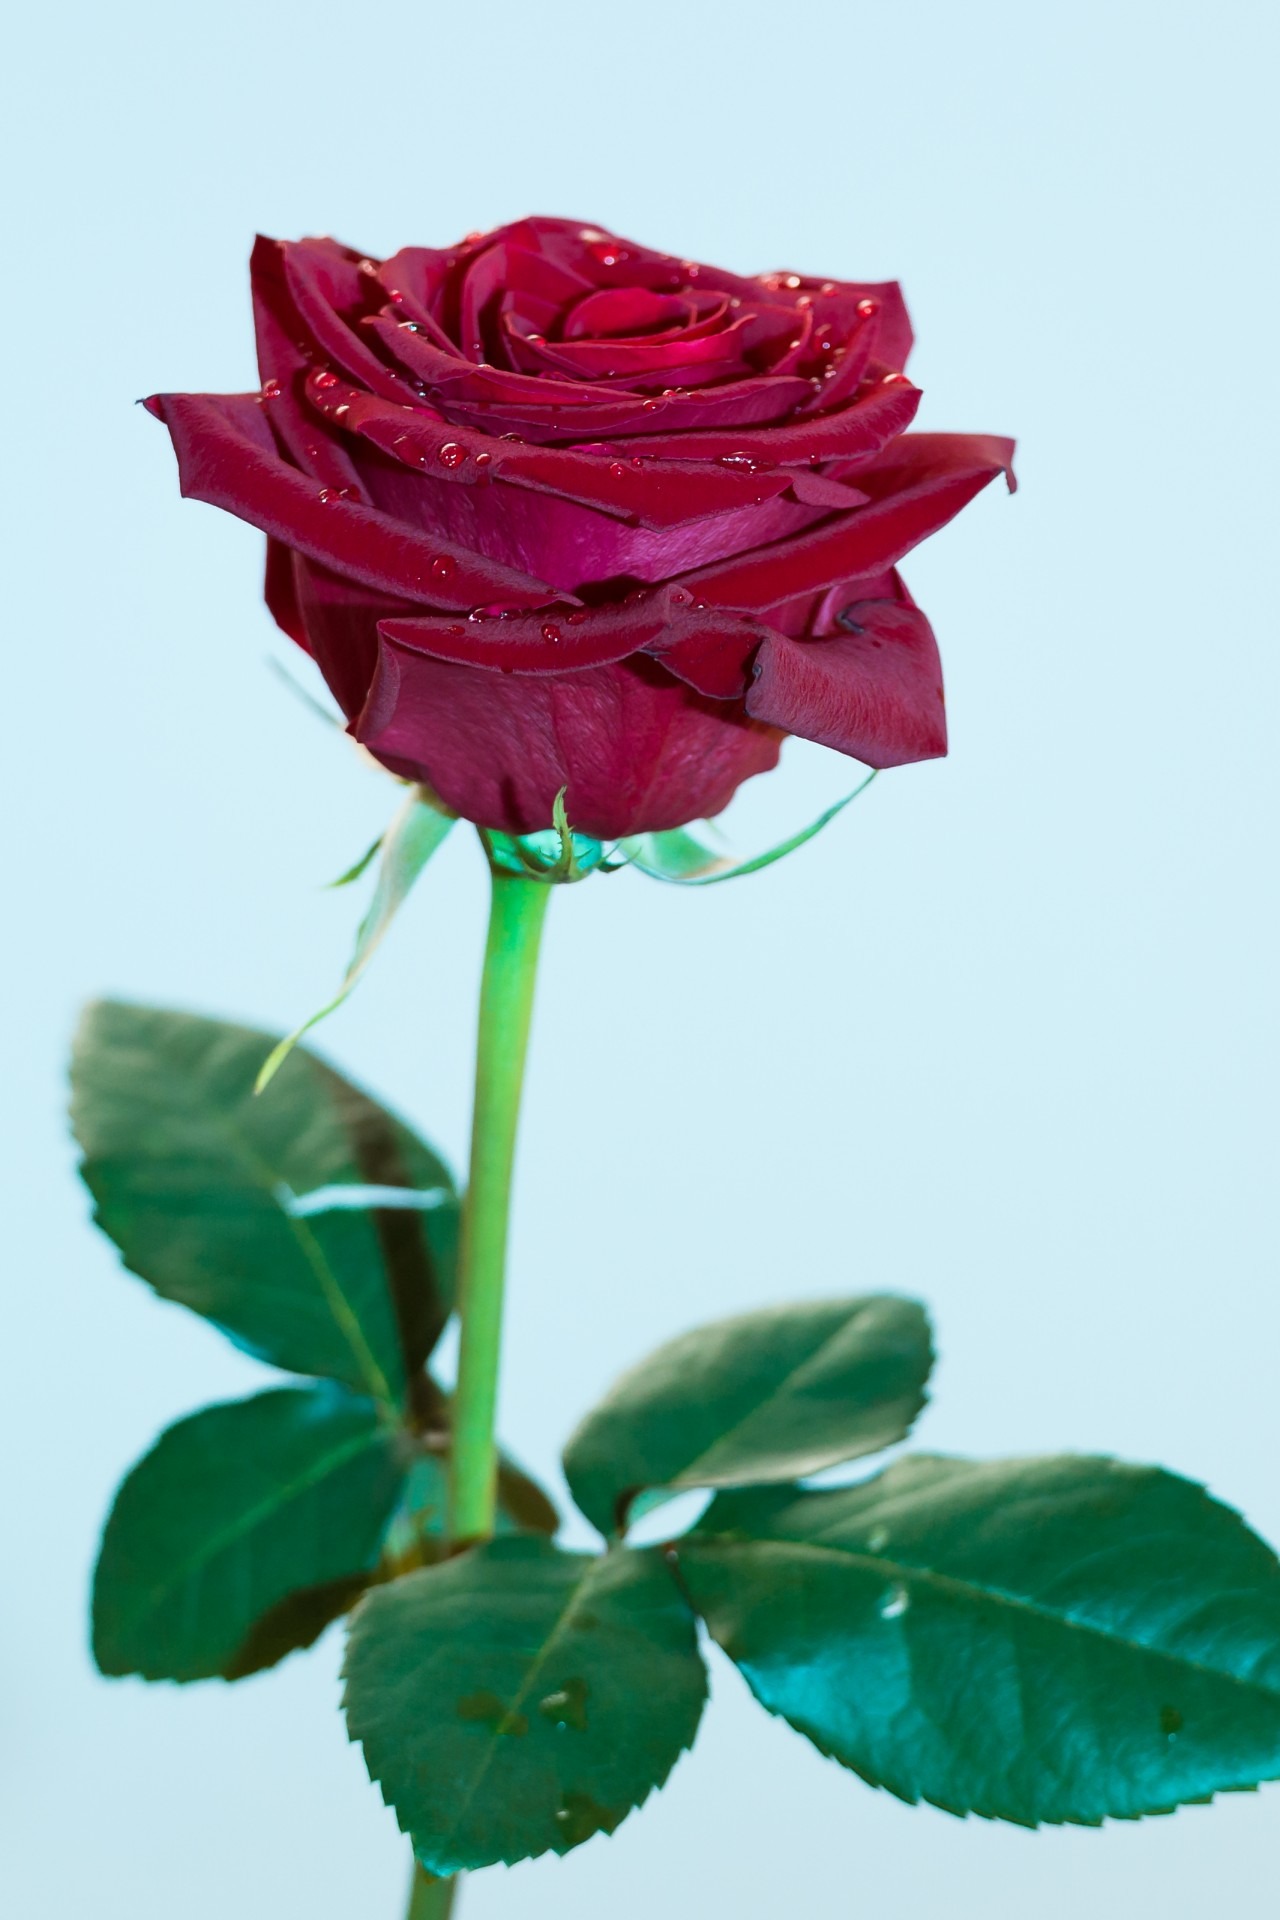
water, nature, dew, plant, woman, leaf, flower, petal, rose, green, red, botany, flora, beauty, drops, beautiful, macro photography, flowering plant, garden roses, rose family, cut flowers, plant stem, land plant, macro detail